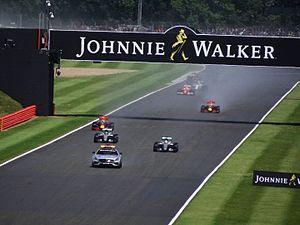
Le Grand Prix automobile de Grande-Bretagne 2016, disputé le 10 juillet 2016 sur le circuit de Silverstone, est la 945ᵉ épreuve du championnat du monde de Formule 1 courue depuis 1950, à l'endroit où s'était disputée aussi la première d'entre-elles. Il s'agit de la soixante-septième édition du Grand Prix de Grande-Bretagne comptant pour le championnat du monde de Formule 1, la cinquantième disputée sur le circuit de Silverstone, et la dixième manche du championnat 2016.